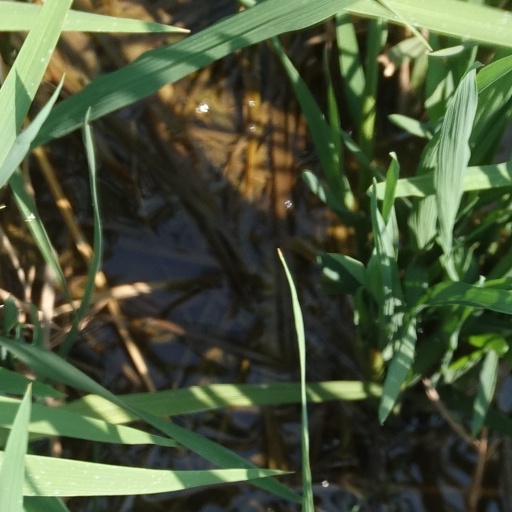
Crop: rice